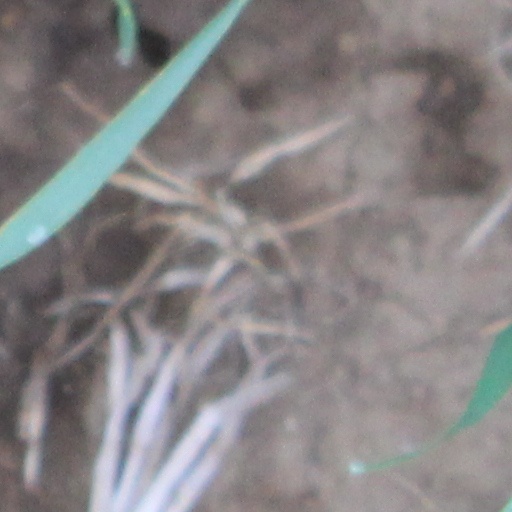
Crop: wheat